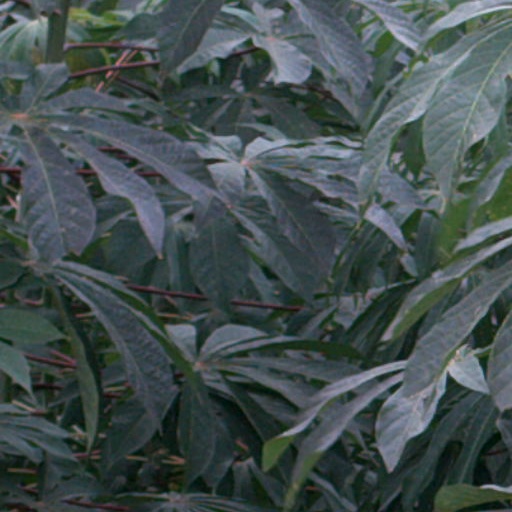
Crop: cassava